London, Ontario

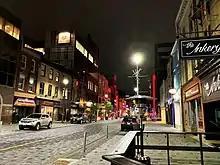
Dundas Street in London, with Fanshawe College's downtown campus in sight

London has of cycling paths throughout the city, of which have been added since 2005. In June 2016, London unveiled its first bike corrals, which replace parking for one vehicle with fourteen bicycle parking spaces, and fix-it stations, which provide cyclists with simple tools and a bicycle pump, throughout the city. In September 2016, city council approved a new 15 year cycling master plan that will see the construction of an additional of cycling paths added to the existing network.